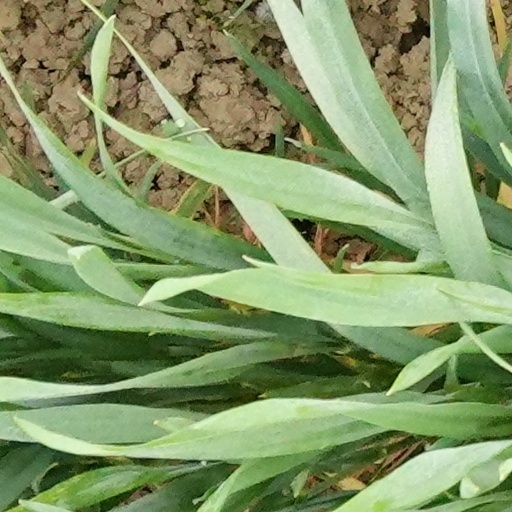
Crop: wheat